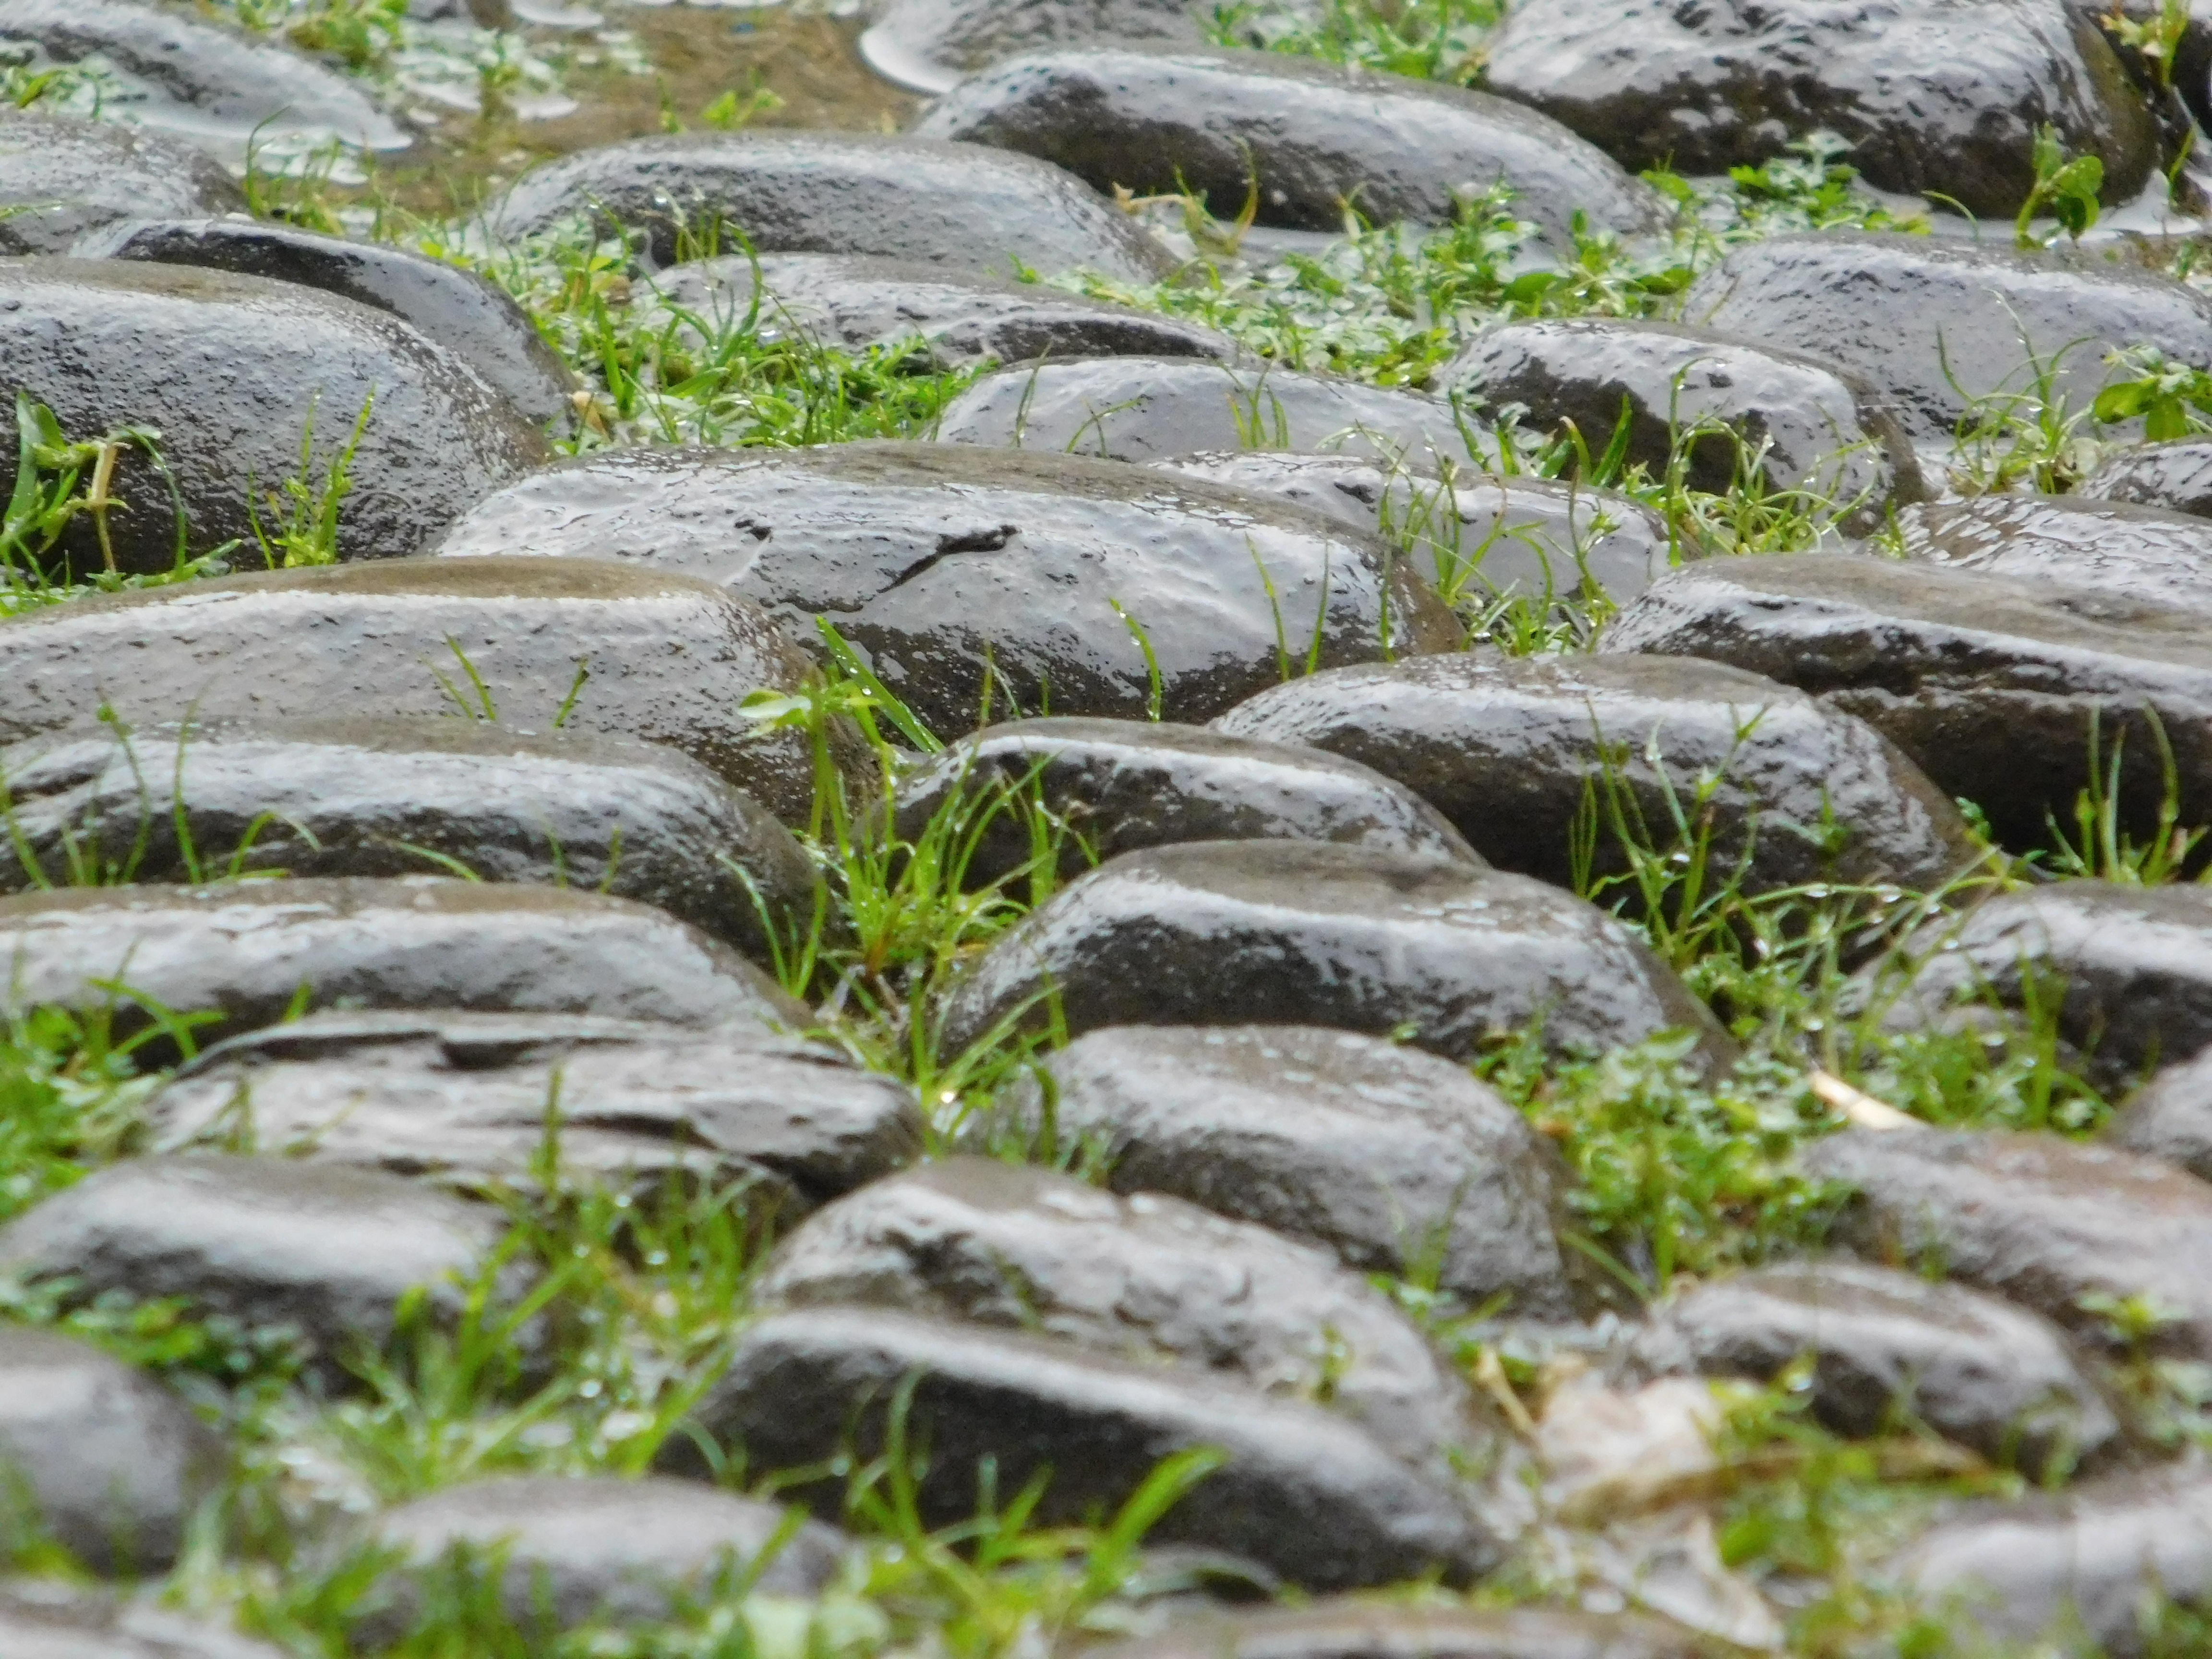
landscape, grass, outdoor, rock, wilderness, plant, rain, flower, floor, wet, river, stream, green, rapid, botany, flora, material, geology, vegetation, boulder, woodland, habitat, watercourse, stream bed